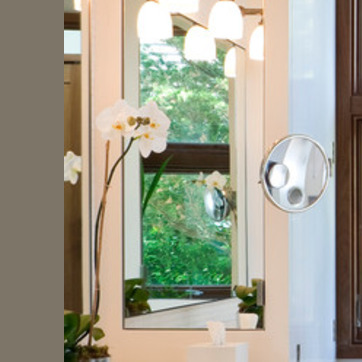
Material: mirror